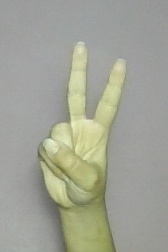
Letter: taa